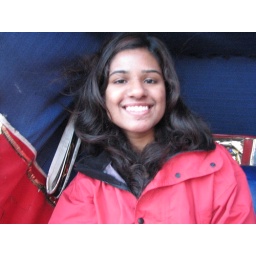
bright and shiny in the morning on the horse carriage